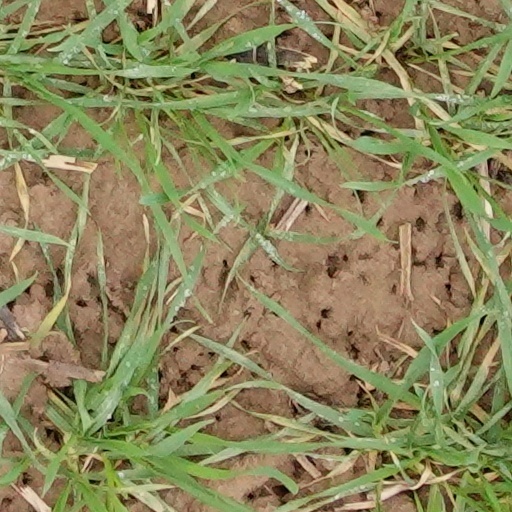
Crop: wheat